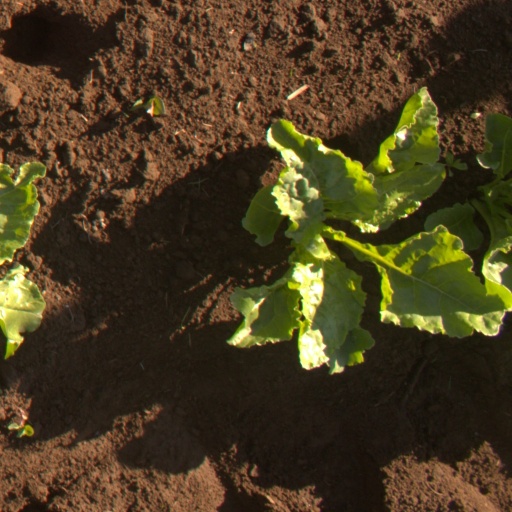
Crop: sugar beet